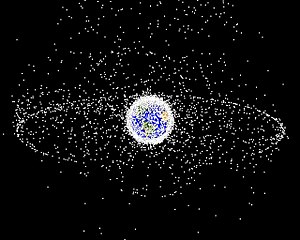
Rumaffald / Se også
Mængden af rumaffald i den geostationære bane.
Rumaffald er objekter i rummet, som kredser om Jorden, men ikke har en funktion. Det kan være stumper fra satellitter eller rester fra andre rumfartøjer, der er opsendt fra jorden. Objekternes størrelse varierer fra støv til ødelagte satellitter med en vægt på over et ton. Udover at affaldet er farligt for rumfartøjer og astronauter på rumvandring kan det også indtræde i jordens atmosfære og falde ned på tilfældige lokaliteter på Jorden. De første satellitter blev opsendt i 1950'erne, men der er først omkring år 2000, at man er blevet opmærksom på problemet, og der er nu igangsat projekter til forebyggelse og til beskyttelse af rumfartøjer. Om der også skal foretages oprydning er lidt uklart, herunder om affaldet skal bringes tilbage til jorden, og hvem der skal gøre det. Ejerskabet til en 50 år gammel vragdel kan måske være svært at afgøre. Inter-Agency Space Debris Coordination Committee er en international organisation, som koordinerer aktiviteterne og forsøger at finde mulige løsninger på problemet.